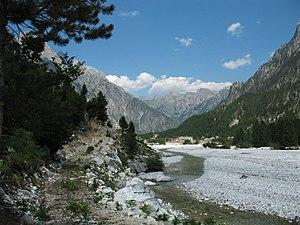
Le district de Tropojë est un des 36 districts d'Albanie. Il a une superficie de 1 043 km² et une population de 33 000 habitants. La capitale du district est Bajram Curri. Le district dépend de la préfecture de Kukës.